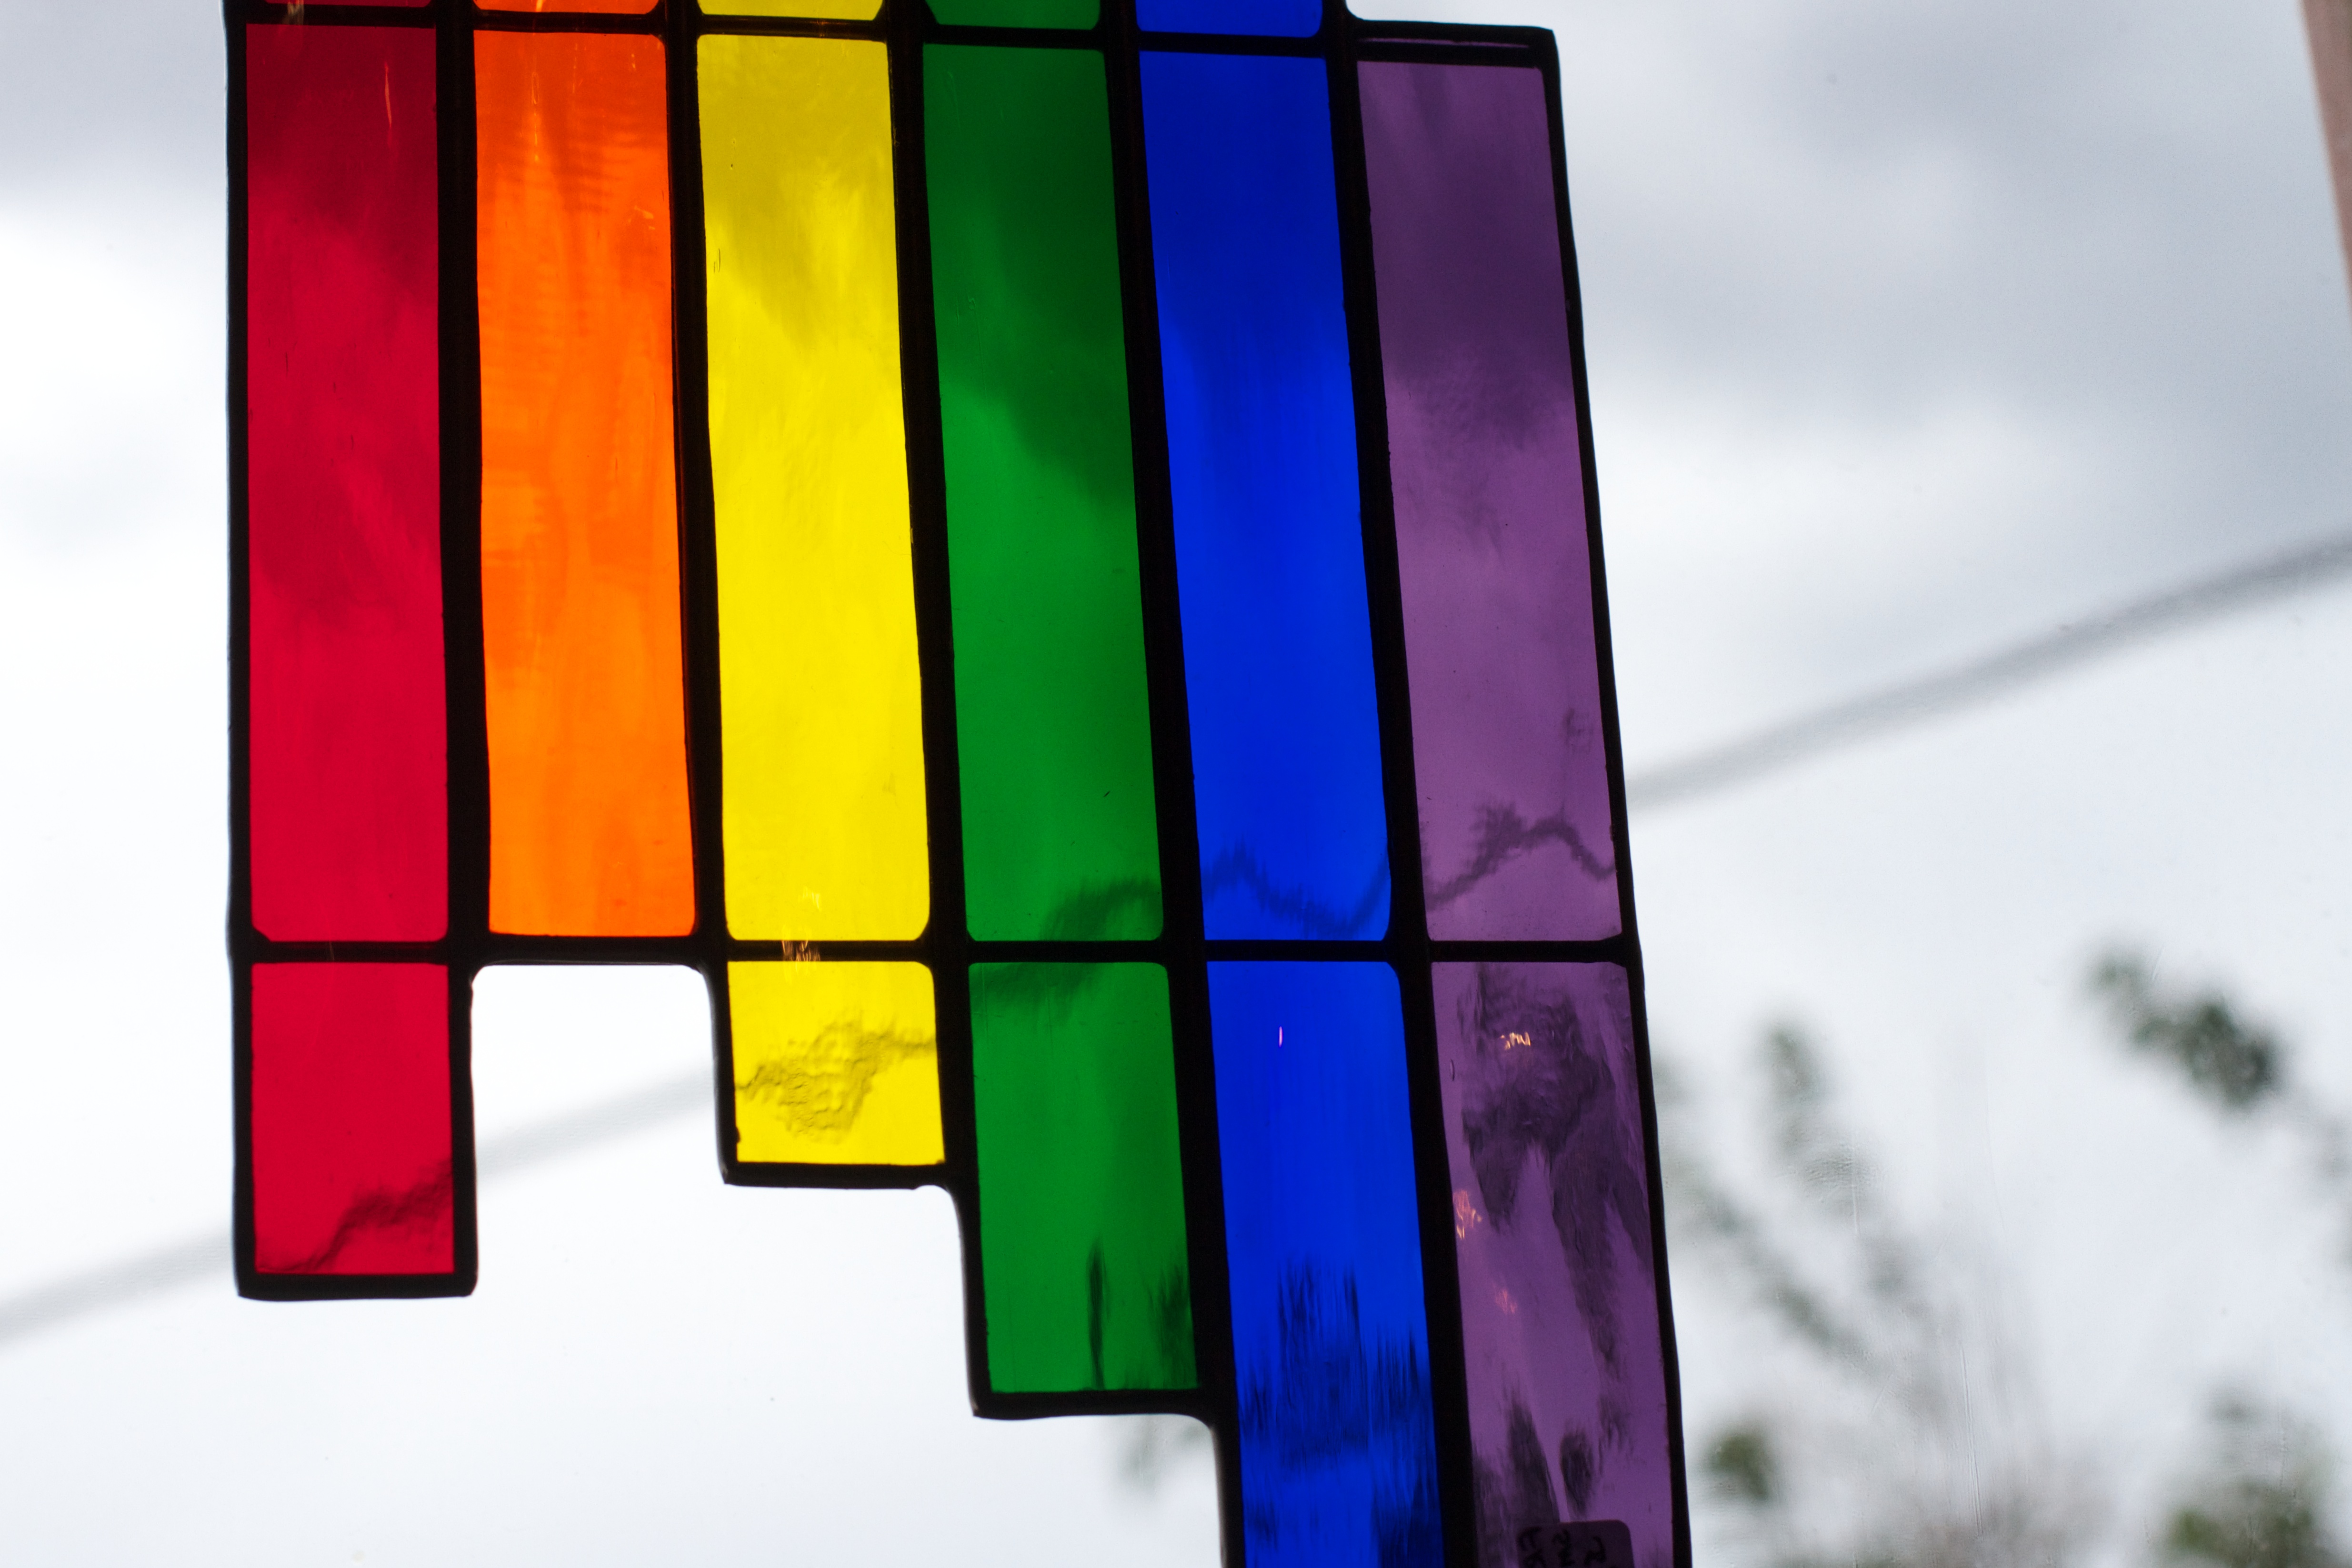
window, glass, line, color, material, design, symmetry, shape, modern art